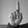
ASL letter: D